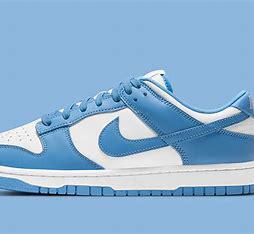
Brand: Nike
Model: Dunk Retro